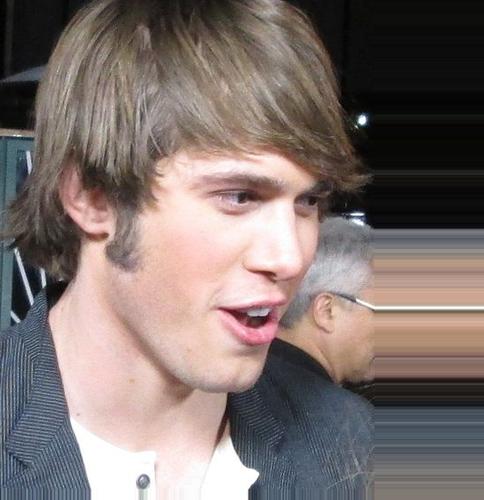
Age: 20